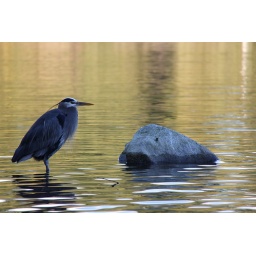
A beautiful blue heron communing with a sea lion in Lost Lagoon